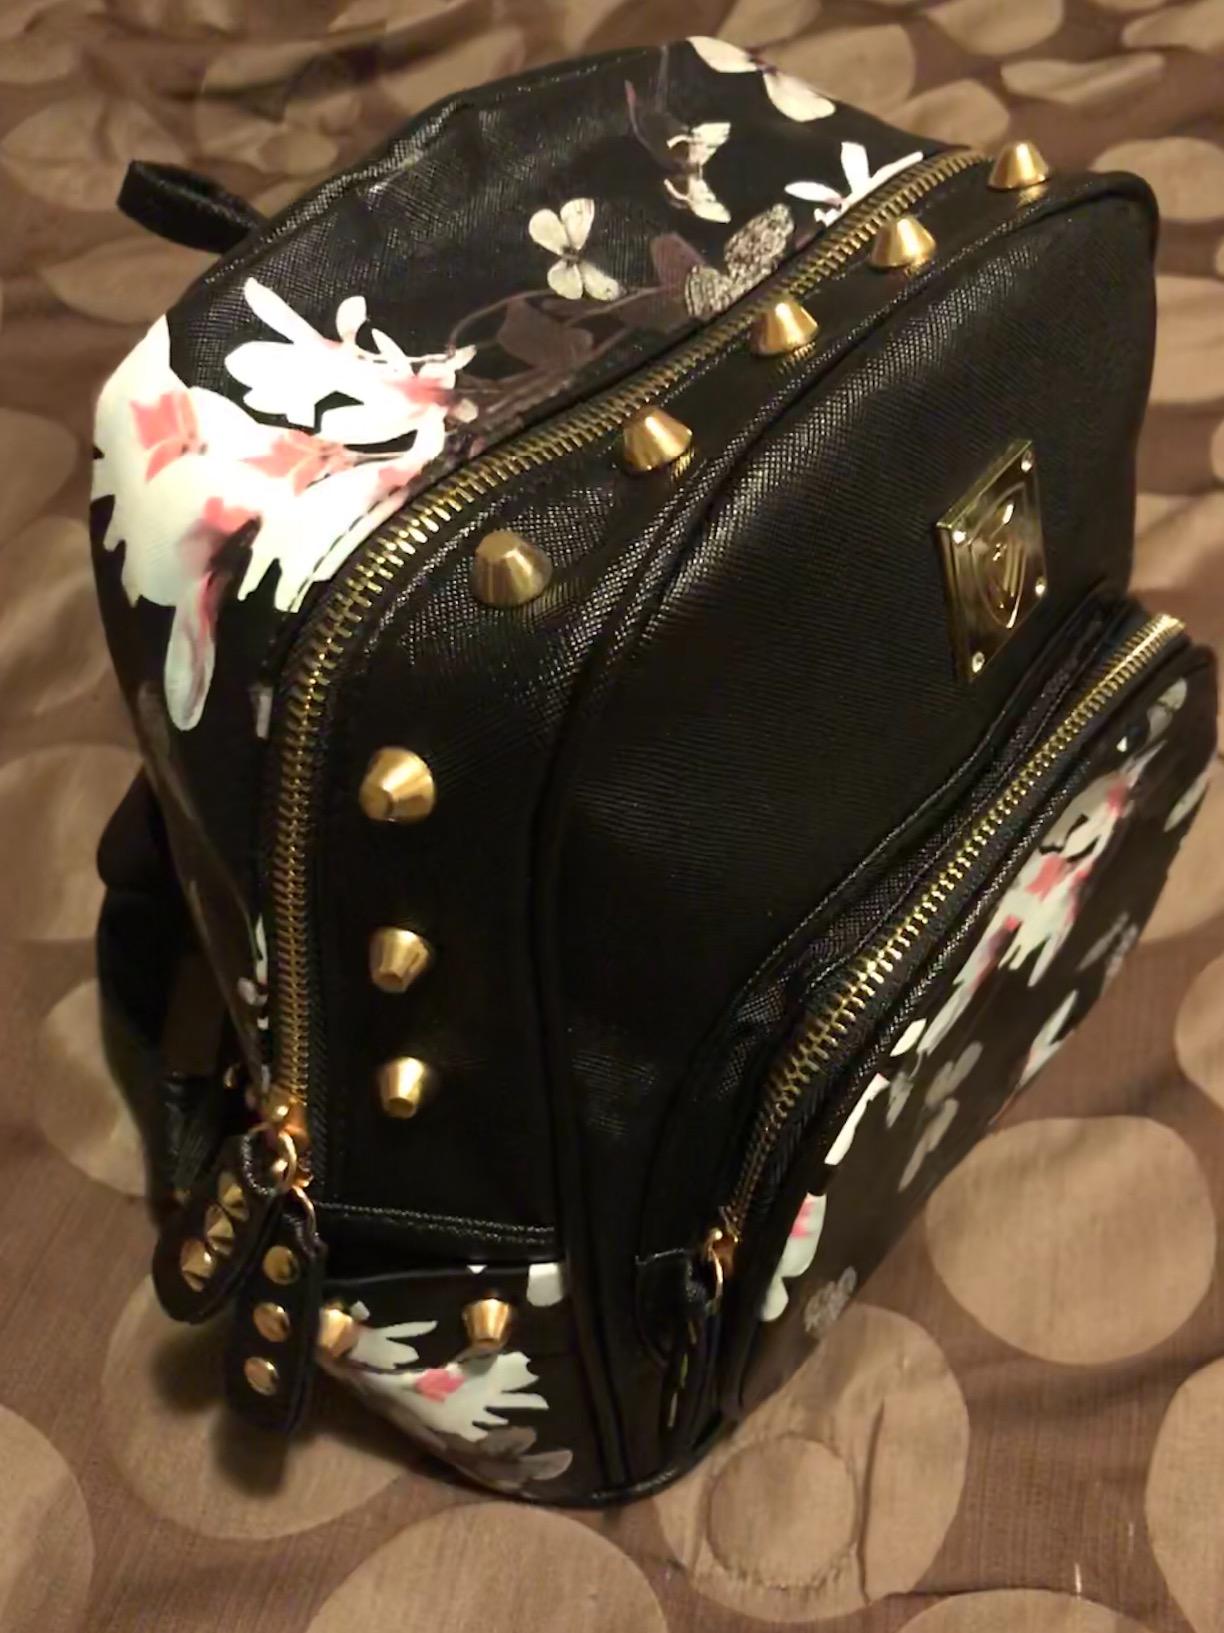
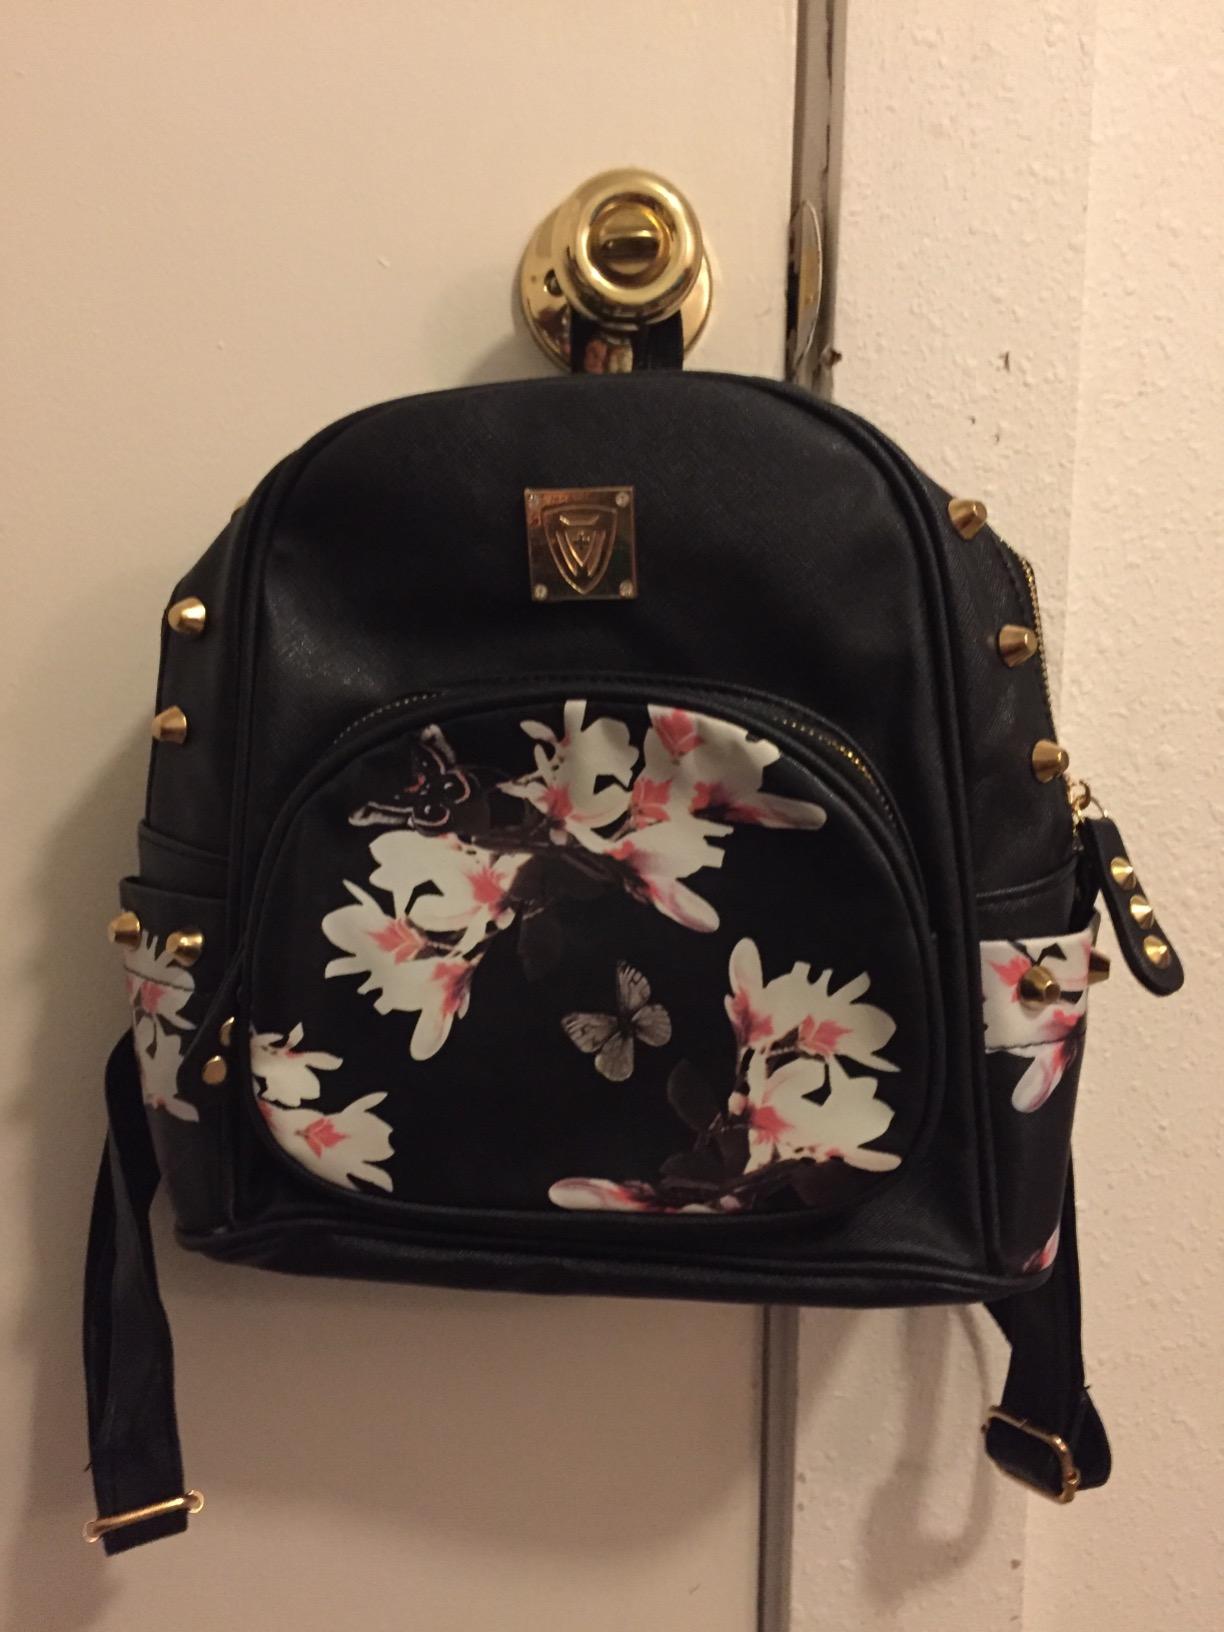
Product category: accessories_handbag
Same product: yes